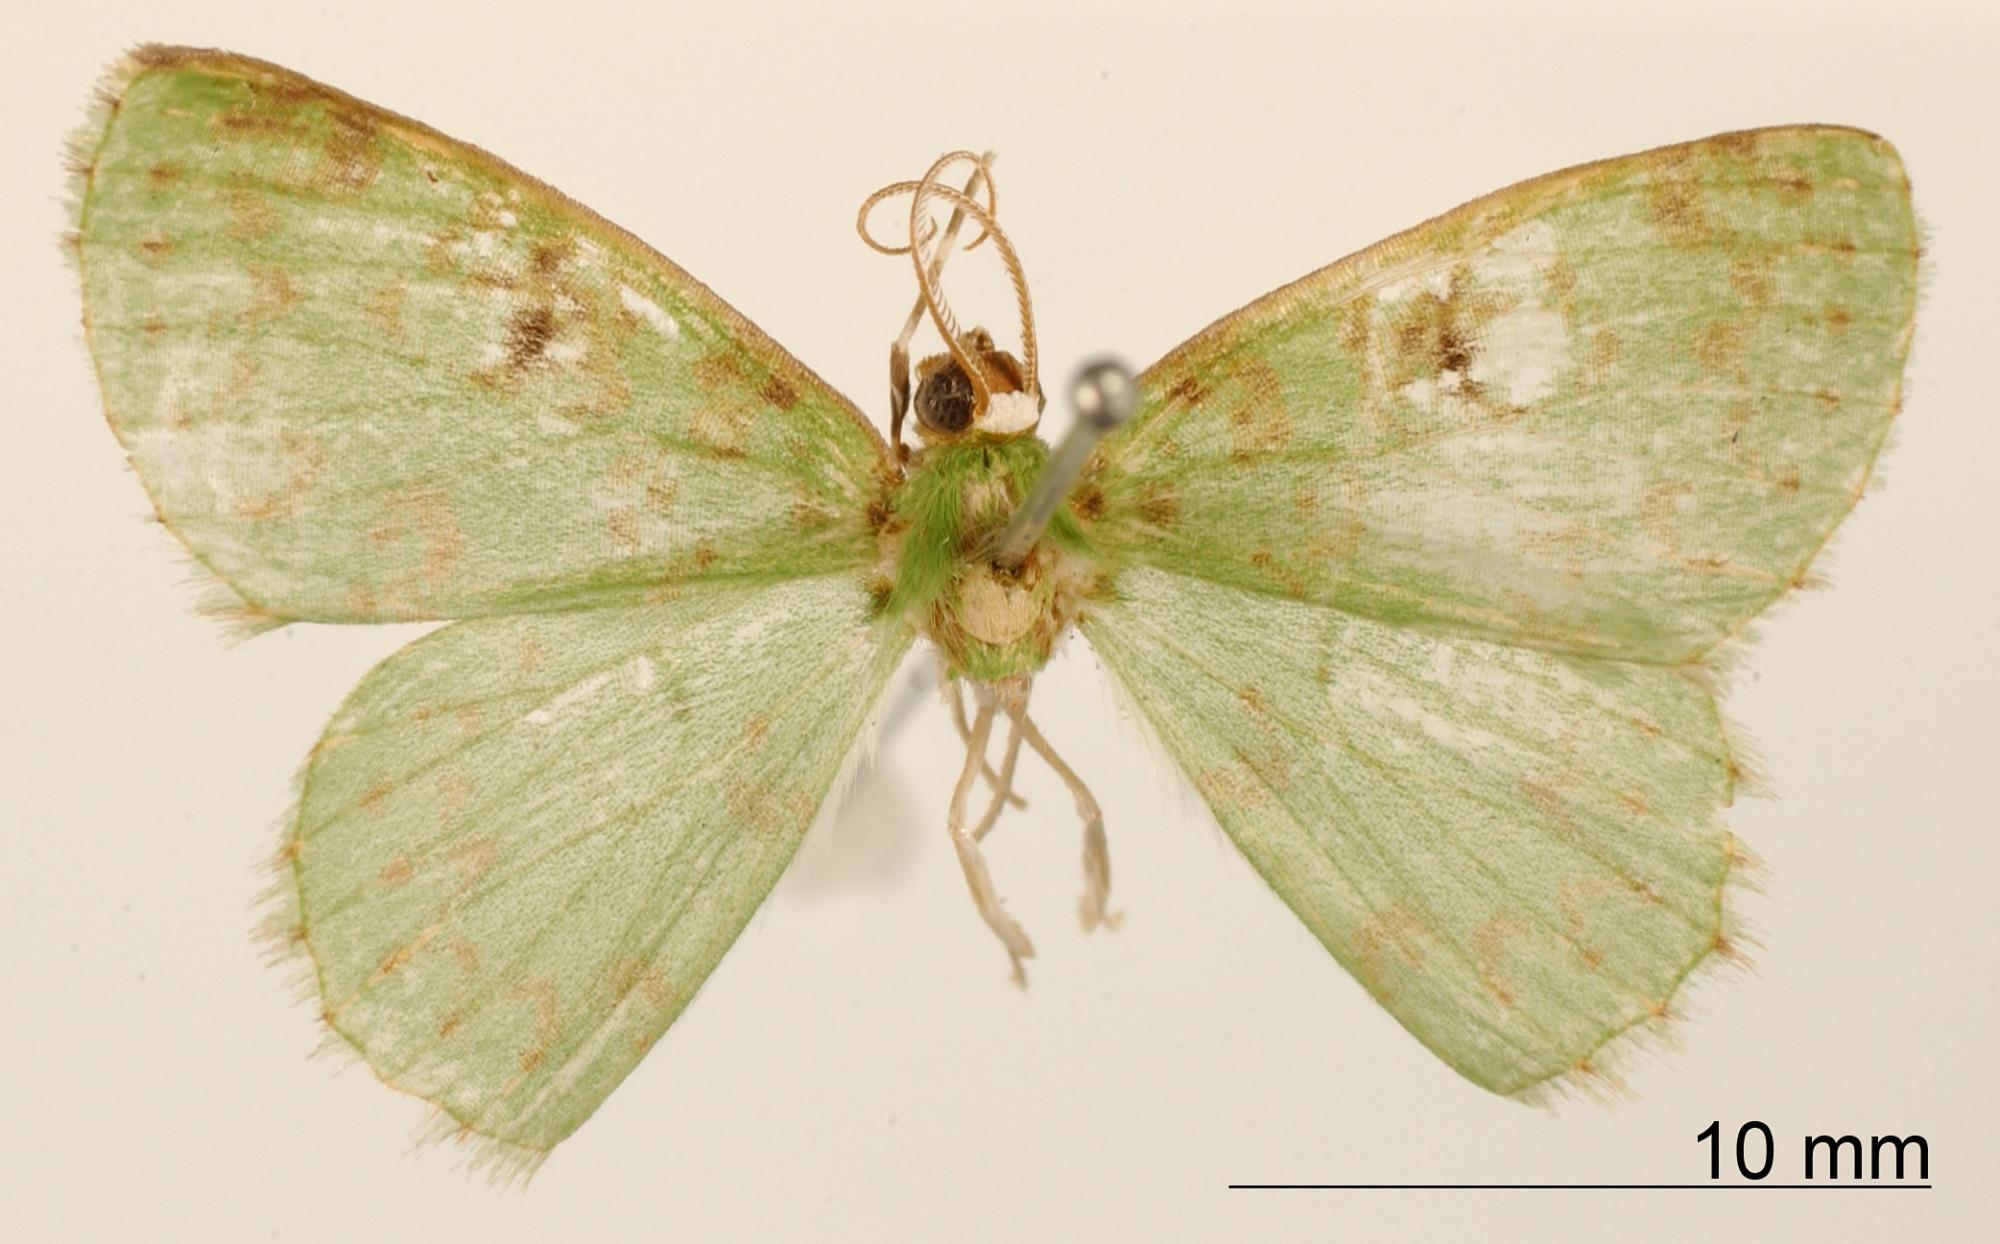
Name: Racheospila puntillada
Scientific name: Racheospila puntillada Dognin, 1893
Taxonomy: Animalia, Arthropoda, Insecta, Lepidoptera, Geometridae, Geometrinae
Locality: Environs de Loja, Loja, Ecuador
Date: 1889